Ponte Nomentano

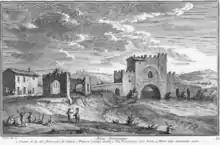
"Ponte Nomentano" by Giuseppe Vasi, c. 1752

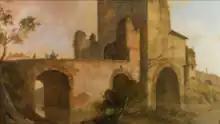
Painting by Joseph Wright of Derby in the 1770s

In antiquity, the Ponte Nomentano was located outside of the Aurelian Wall, at a distance of 3.9 km from the Porta Nomentana. The East Roman historian Procopius records that the bridge was destroyed by the Ostrogoths under their king Totila around 547 AD during the Gothic War, but rebuilt by the victorious Roman general Narses in 552. The still-intact late Republican fabric of the main arch, however, indicates that the bridge might have been only partially damaged in the event.